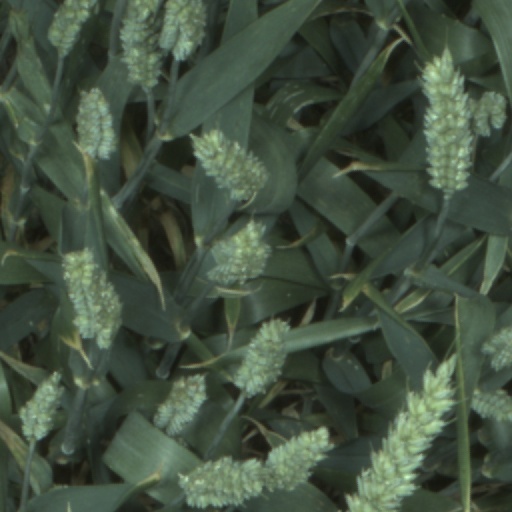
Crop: wheat